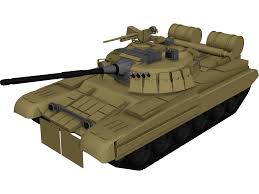
Label: T-80